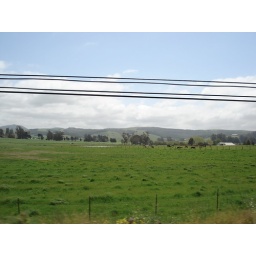
From the car window in Sonoma County.